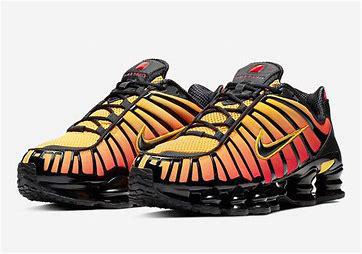
Brand: Nike
Model: Shox TL